Painting

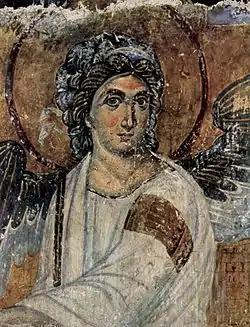
"White Angel" (fresco, c. 1235), Mileševa monastery, Serbia

Encaustic painting, also known as hot wax painting, involves using heated beeswax to which colored pigments are added. The liquid/paste is then applied to a surface—usually prepared wood, though canvas and other materials are often used. The simplest encaustic mixture can be made from adding pigments to beeswax, but there are several other recipes that can be used—some containing other types of waxes, damar resin, linseed oil, or other ingredients. Pure, powdered pigments can be purchased and used, though some mixtures use oil paints or other forms of pigment. Metal tools and special brushes can be used to shape the paint before it cools, or heated metal tools can be used to manipulate the wax once it has cooled onto the surface. Other materials can be encased or collaged into the surface, or layered, using the encaustic medium to adhere it to the surface.